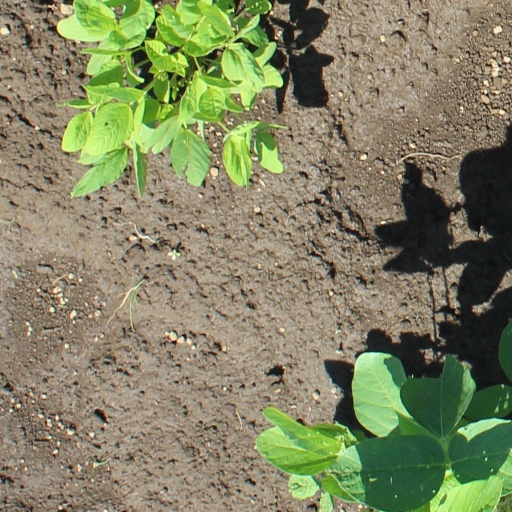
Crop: soybean